Uttar Pradesh

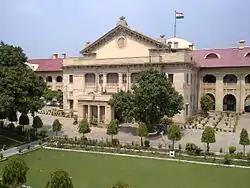
Allahabad High Court

The judiciary in the state consists of the Allahabad High Court in Prayagraj, the Lucknow Bench of Allahabad High Court, district courts and session courts in each district or Sessions Division, and lower courts at the tehsil level. The president of India appoints the chief justice of the High Court of the Uttar Pradesh judiciary on the advice of the Chief Justice of the Supreme Court of India as well as the governor of Uttar Pradesh. Subordinate Judicial Service, categorised into two divisions viz. Uttar Pradesh civil judicial services and Uttar Pradesh higher judicial service are another vital part of the judiciary of Uttar Pradesh. While the Uttar Pradesh civil judicial services comprise the Civil Judges (Junior Division)/Judicial Magistrates and civil judges (Senior Division)/Chief Judicial Magistrate, the Uttar Pradesh higher judicial service comprises civil and sessions judges. The Subordinate judicial service (viz. The district court of Etawah and the district court of Kanpur Dehat) of the judiciary at Uttar Pradesh is controlled by the District Judge.